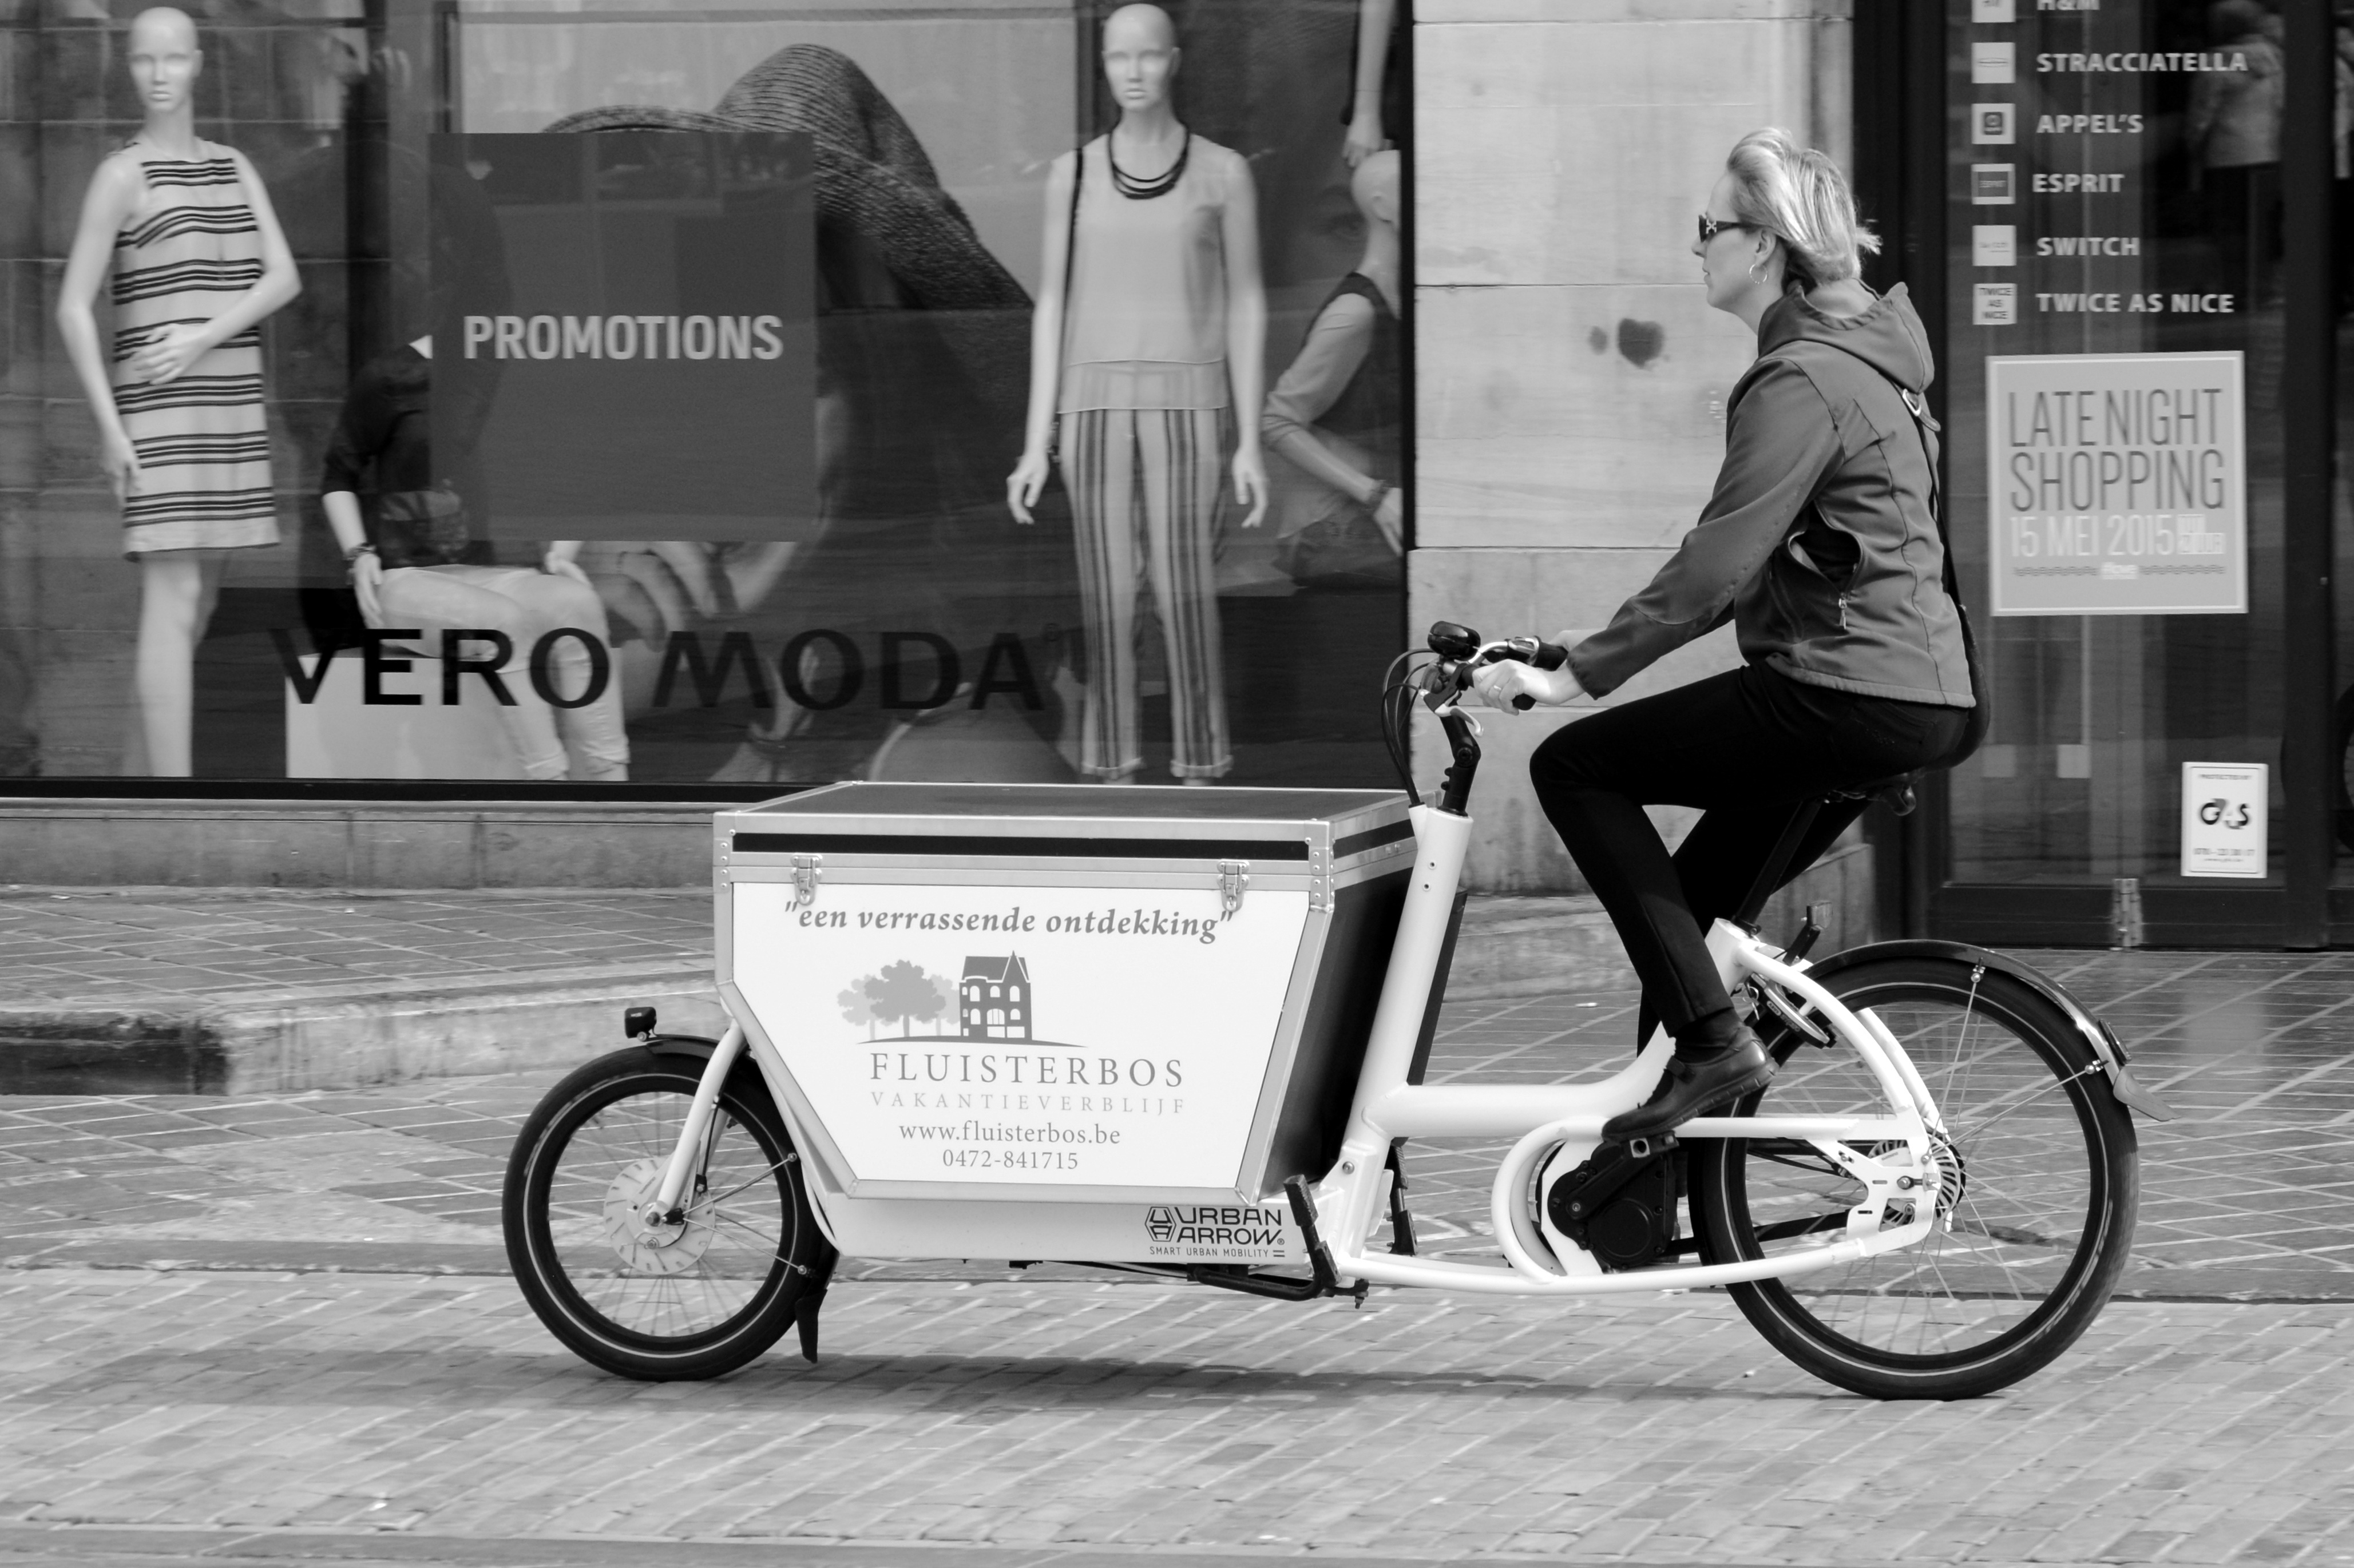
black and white, woman, road, street, tricycle, bicycle, transport, vehicle, black, monochrome, sports equipment, cycling, snapshot, means of transport, land vehicle, getting there and getting around, monochrome photography